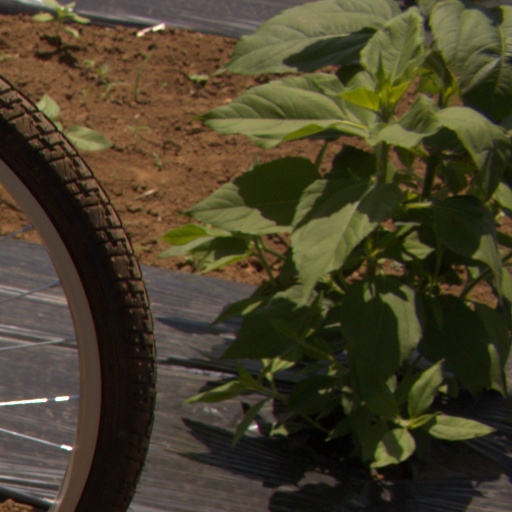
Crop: Jerusalem artichoke